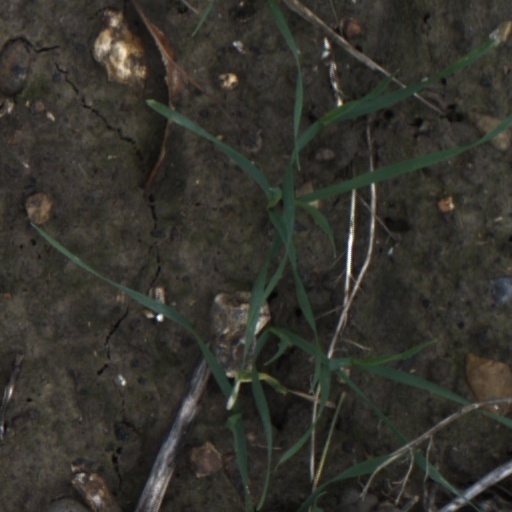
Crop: wheat